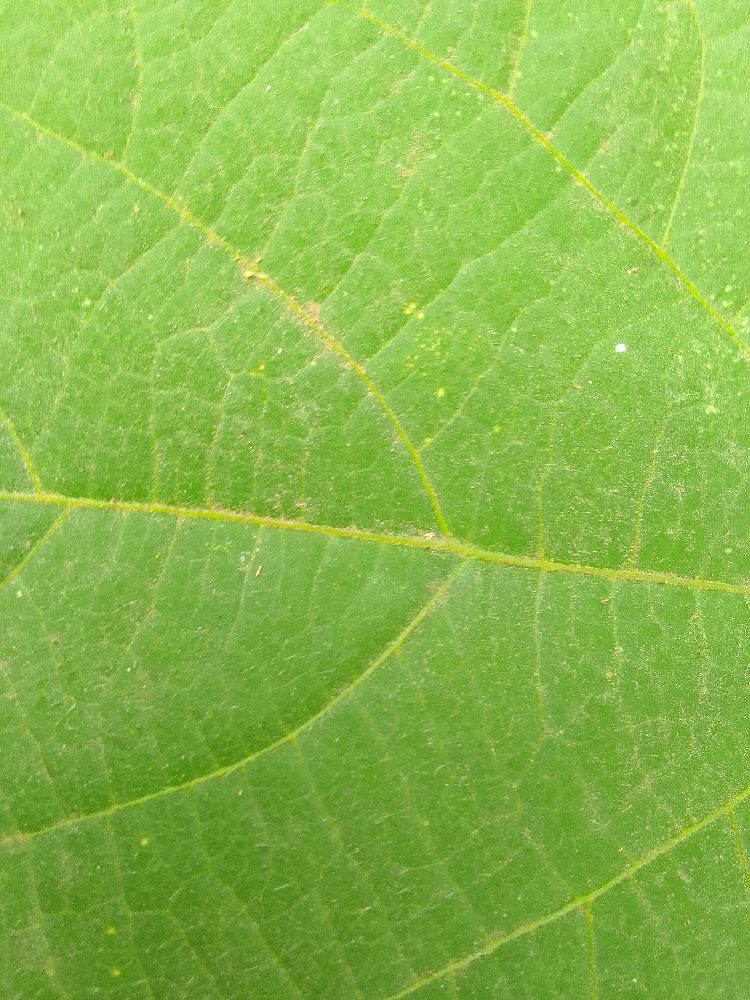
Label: healthy